The Long Night (Game of Thrones)

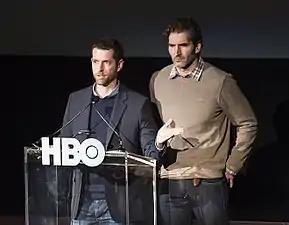
The episode was written by series co-creators David Benioff and D. B. Weiss.

The episode was written by David Benioff and D. B. Weiss.